Heinrich Prell

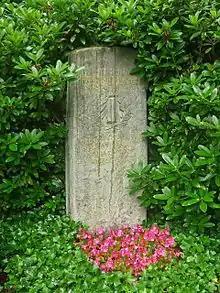
Heinrich Prell's grave in the Loschwitz Cemetery

Heinrich Prell came from a family of artists. His father Hermann Prell received a professorship at the Dresden Academy of Fine Arts in 1892. After graduating from high school in 1907, Prell studied medicine and natural sciences at the University of Freiburg, Ludwig Maximilian University of Munich, and the University of Marburg, specializing in zoology. After receiving his doctorate in Marburg in 1913, with a dissertation titled "Das Chitinskelett von Eosentomon, ein Beitrag zur Morphologie des Insektenkörpers" ("The chitinous skeleton of Eosentomon, a contribution to the morphology of the insect body"), he worked as an assistant to Karl Escherich at the Royal Saxon Academy of Forestry in Tharandt. After Escherich left Tharandt, Prell moved to the University of Tübingen with Friedrich Blochmann. In the summer of 1914, Prell presented his thesis "On the relationships between primary and secondary sexual characters in butterflies" and became a private lecturer in zoology and comparative anatomy. Among other things, he also gave lectures on fish science, fisheries and the history of the evolution of animals. After serving as a junior field doctor in the Wehrmacht's bacteriological laboratories during World War I, he was appointed associate professor at the University of Tübingen in 1919. In 1923 he accepted a position as full professor at the Forestry University of Tharandt. During this time he married the zoologist Adrienne Renée Koehler. From 1927 Prell was rector of the forestry college in Tharandt. By connecting to the Technische Hochschule Dresden in 1929 he saved the facility in Tharandt, which was threatened by austerity measures. In November 1933 he signed the commitment required of professors at the German universities and colleges to Adolf Hitler.